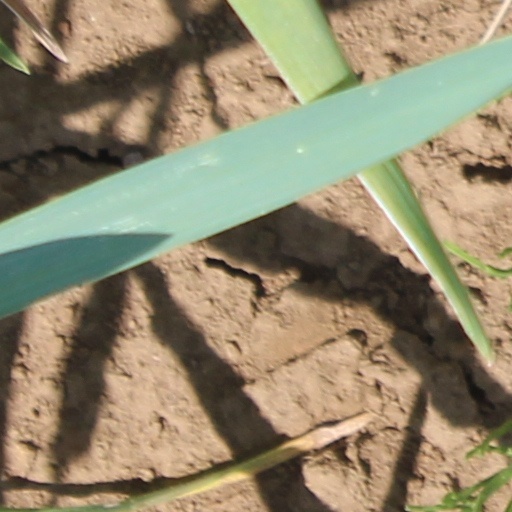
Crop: wheat